Samstag aus Licht

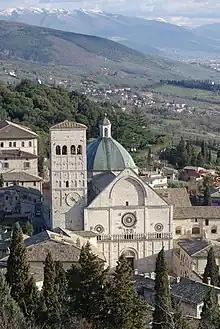
Chiesa di San Rufino, Assisi, where "Luzifers Abschied" was premiered

"Lucifer's Farewell" was commissioned by the Associazione Sagra Musicale Umbra for the 800th anniversary of Saint Francis of Assisi, and was composed in August 1982. It is dedicated to Francesco Siciliani. The separate premiere of "Lucifer's Farewell" was performed by the Händel Collegium Köln on 28 September 1982 in the Chiesa di San Rufino in Assisi, where St. Francis was baptised. They were accompanied by Helmut Volke (Hammond organ) and seven trombonists led by Michael Struck.